Cecidomyiidae

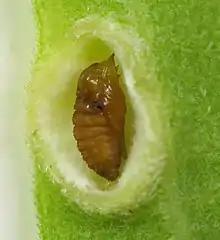
"Asphondylia solidaginis", pupa in gall in "Solidago" sp.

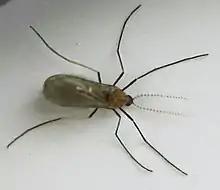
"Rhopalomyia solidaginis"

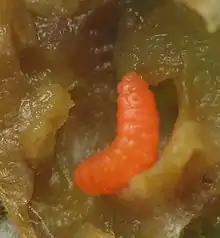
"Vitisiella" larva

Many species are economically significant, especially the Hessian fly, a wheat pest, as the galls cause severe damage. Other important pests of this family are the wheat blossom midge "Sitodiplosis mosellana", the Asian rice gall midge ("Orseolia oryzae") and the African rice gall midge "O. oryzivora". The millet grain midge ("Geromyia penniseti"), sorghum midge ("Contarinia sorghicola"), and African rice gall midge ("Orseolia oryzivora") attack grain crops such as pearl millet in Mali and other countries of the Sahel in West Africa.